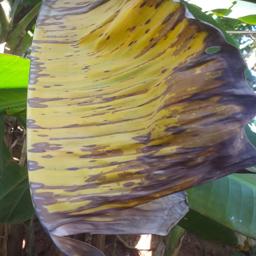
Label: MALBHOG LEAF